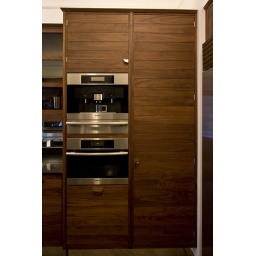
In case you didn't see it in the wider shot, the espresso machine is built into the cabinet